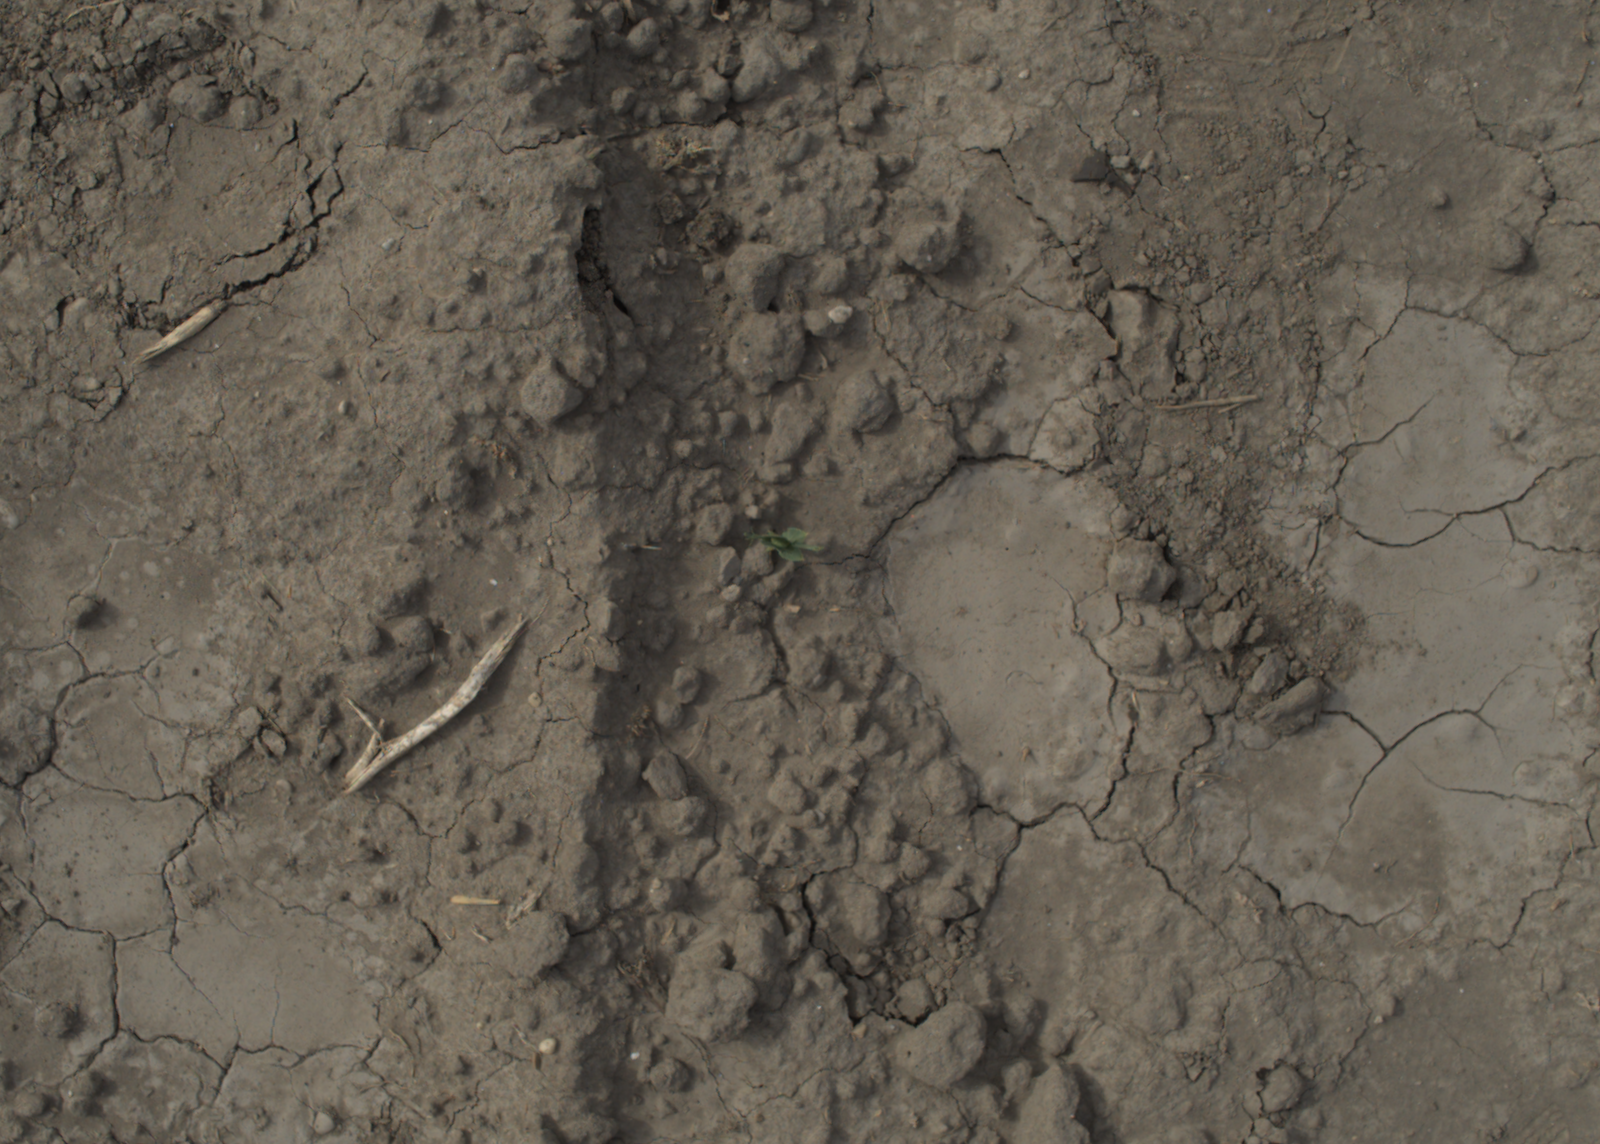
Capture date: 16.09.2021 11:08:46
Weather: mixed
Wind: light
Seeding date: 02.09.2021
Plant canopy height (mm): 957